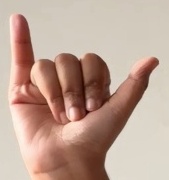
ASL sign: Y